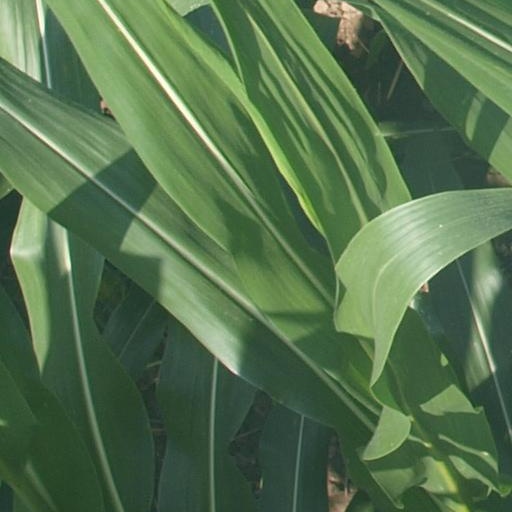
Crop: maize; corn